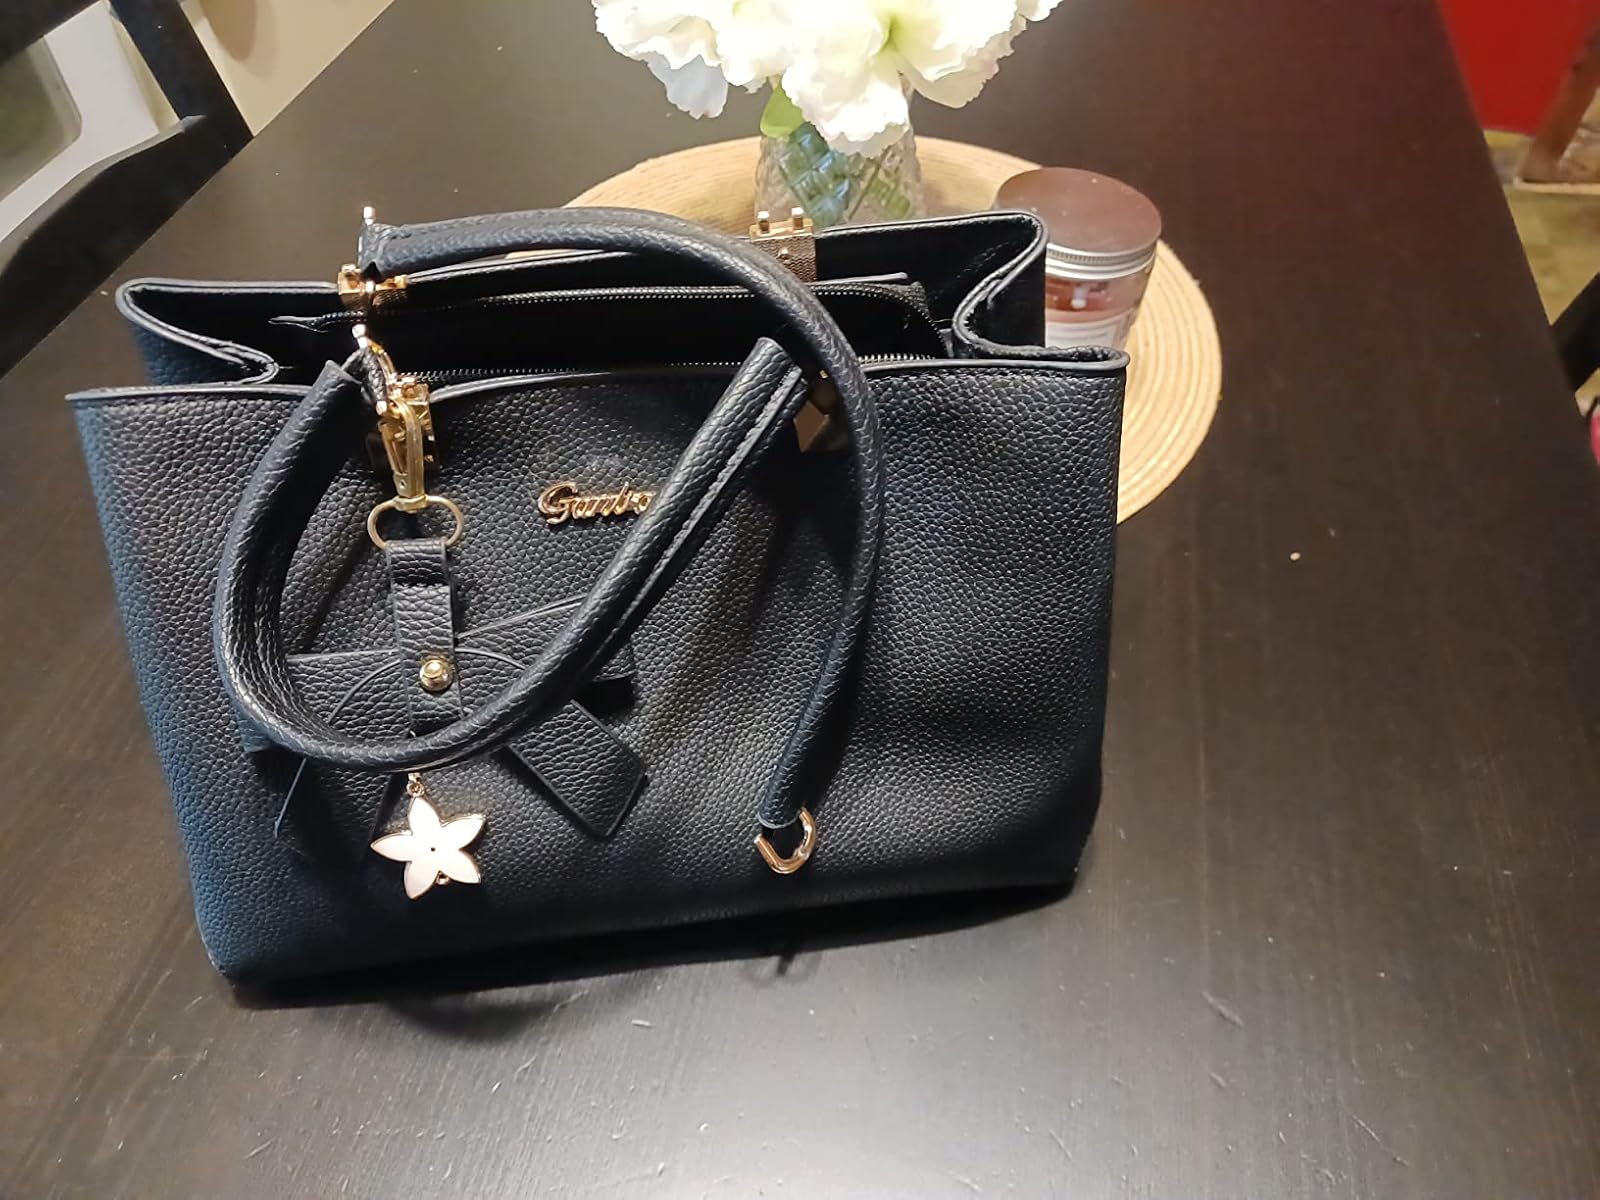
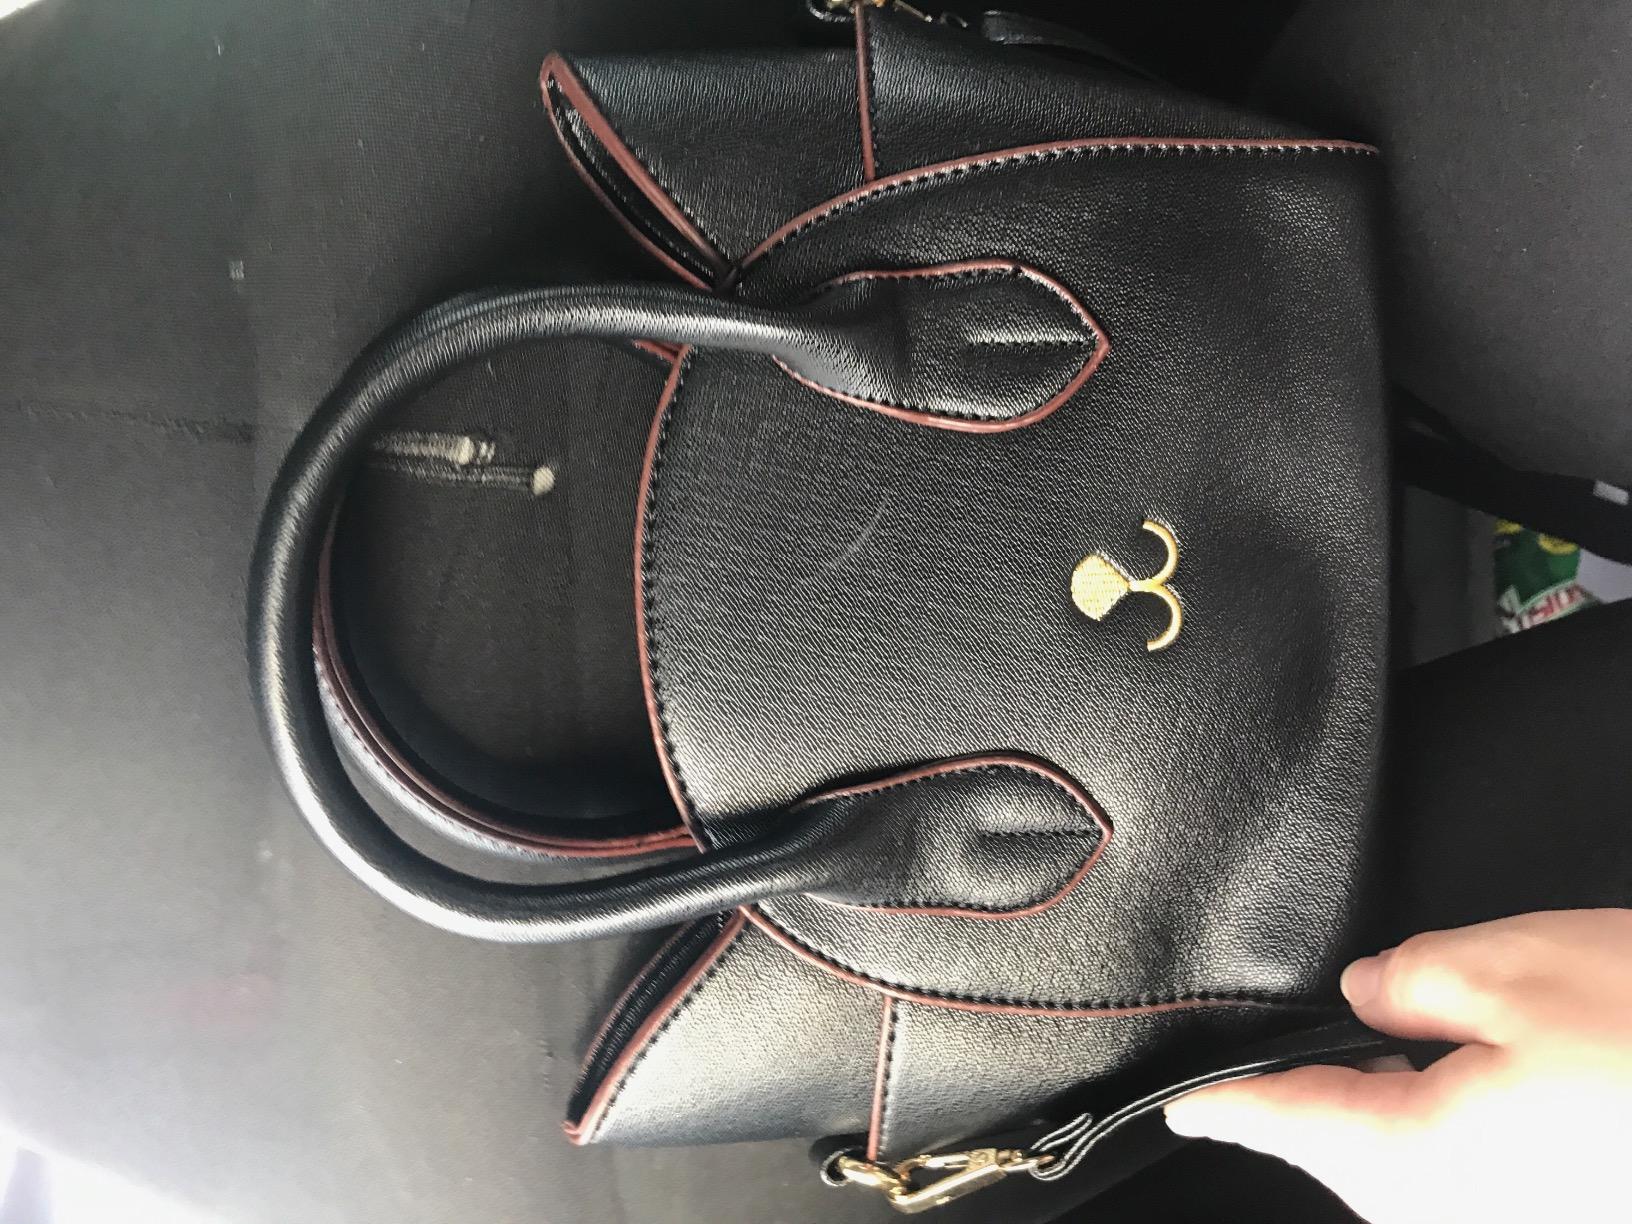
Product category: accessories_handbag
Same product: no